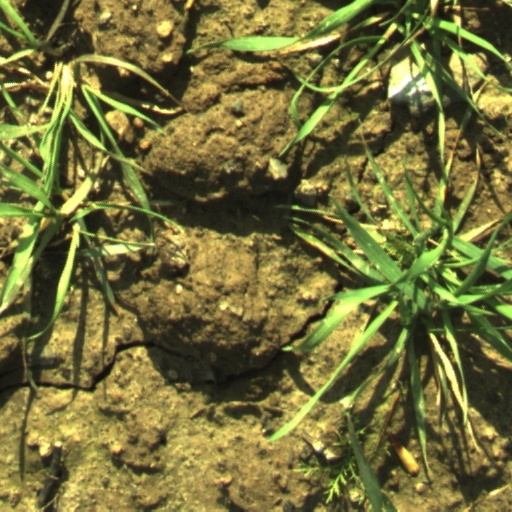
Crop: wheat